John Henry Hammond

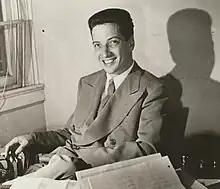
Hammond in 1940

John Henry Hammond Jr. (December 15, 1910 – July 10, 1987) was an American record producer, civil rights activist, and music critic active from the 1930s to the early 1980s. In his service as a talent scout, Hammond became one of the most influential figures in 20th-century popular music. He is the father of blues musician John P. Hammond.